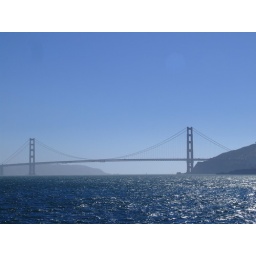
Golden Gate bridge in the silver light of the late afternoon sun. San Francisco Bay, California. September 2007